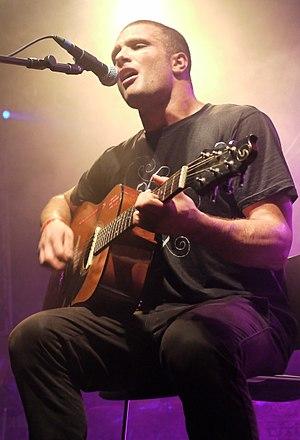
Harrison Cosmo Krikoryan Jarvis, plus connu sous son nom de scène Cosmo Jarvis, est un chanteur et un acteur britannique né aux États-Unis.